Nuevo León

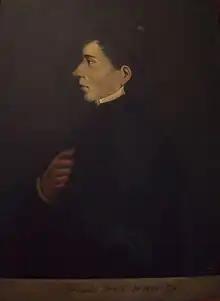
Portrait of Servando Teresa de Mier

After Mexican independence, Fray Servando Teresa de Mier represented the New Kingdom of León in the national constituent congress. In the 1824 Constitution of Mexico, the name of the entity was shortened to Nuevo León, its present-day name, and it was made a state of the First Mexican Republic. Mier organized the establishment of the local legislature, which drafted and enacted the state's first constitution on 5 March 1825.